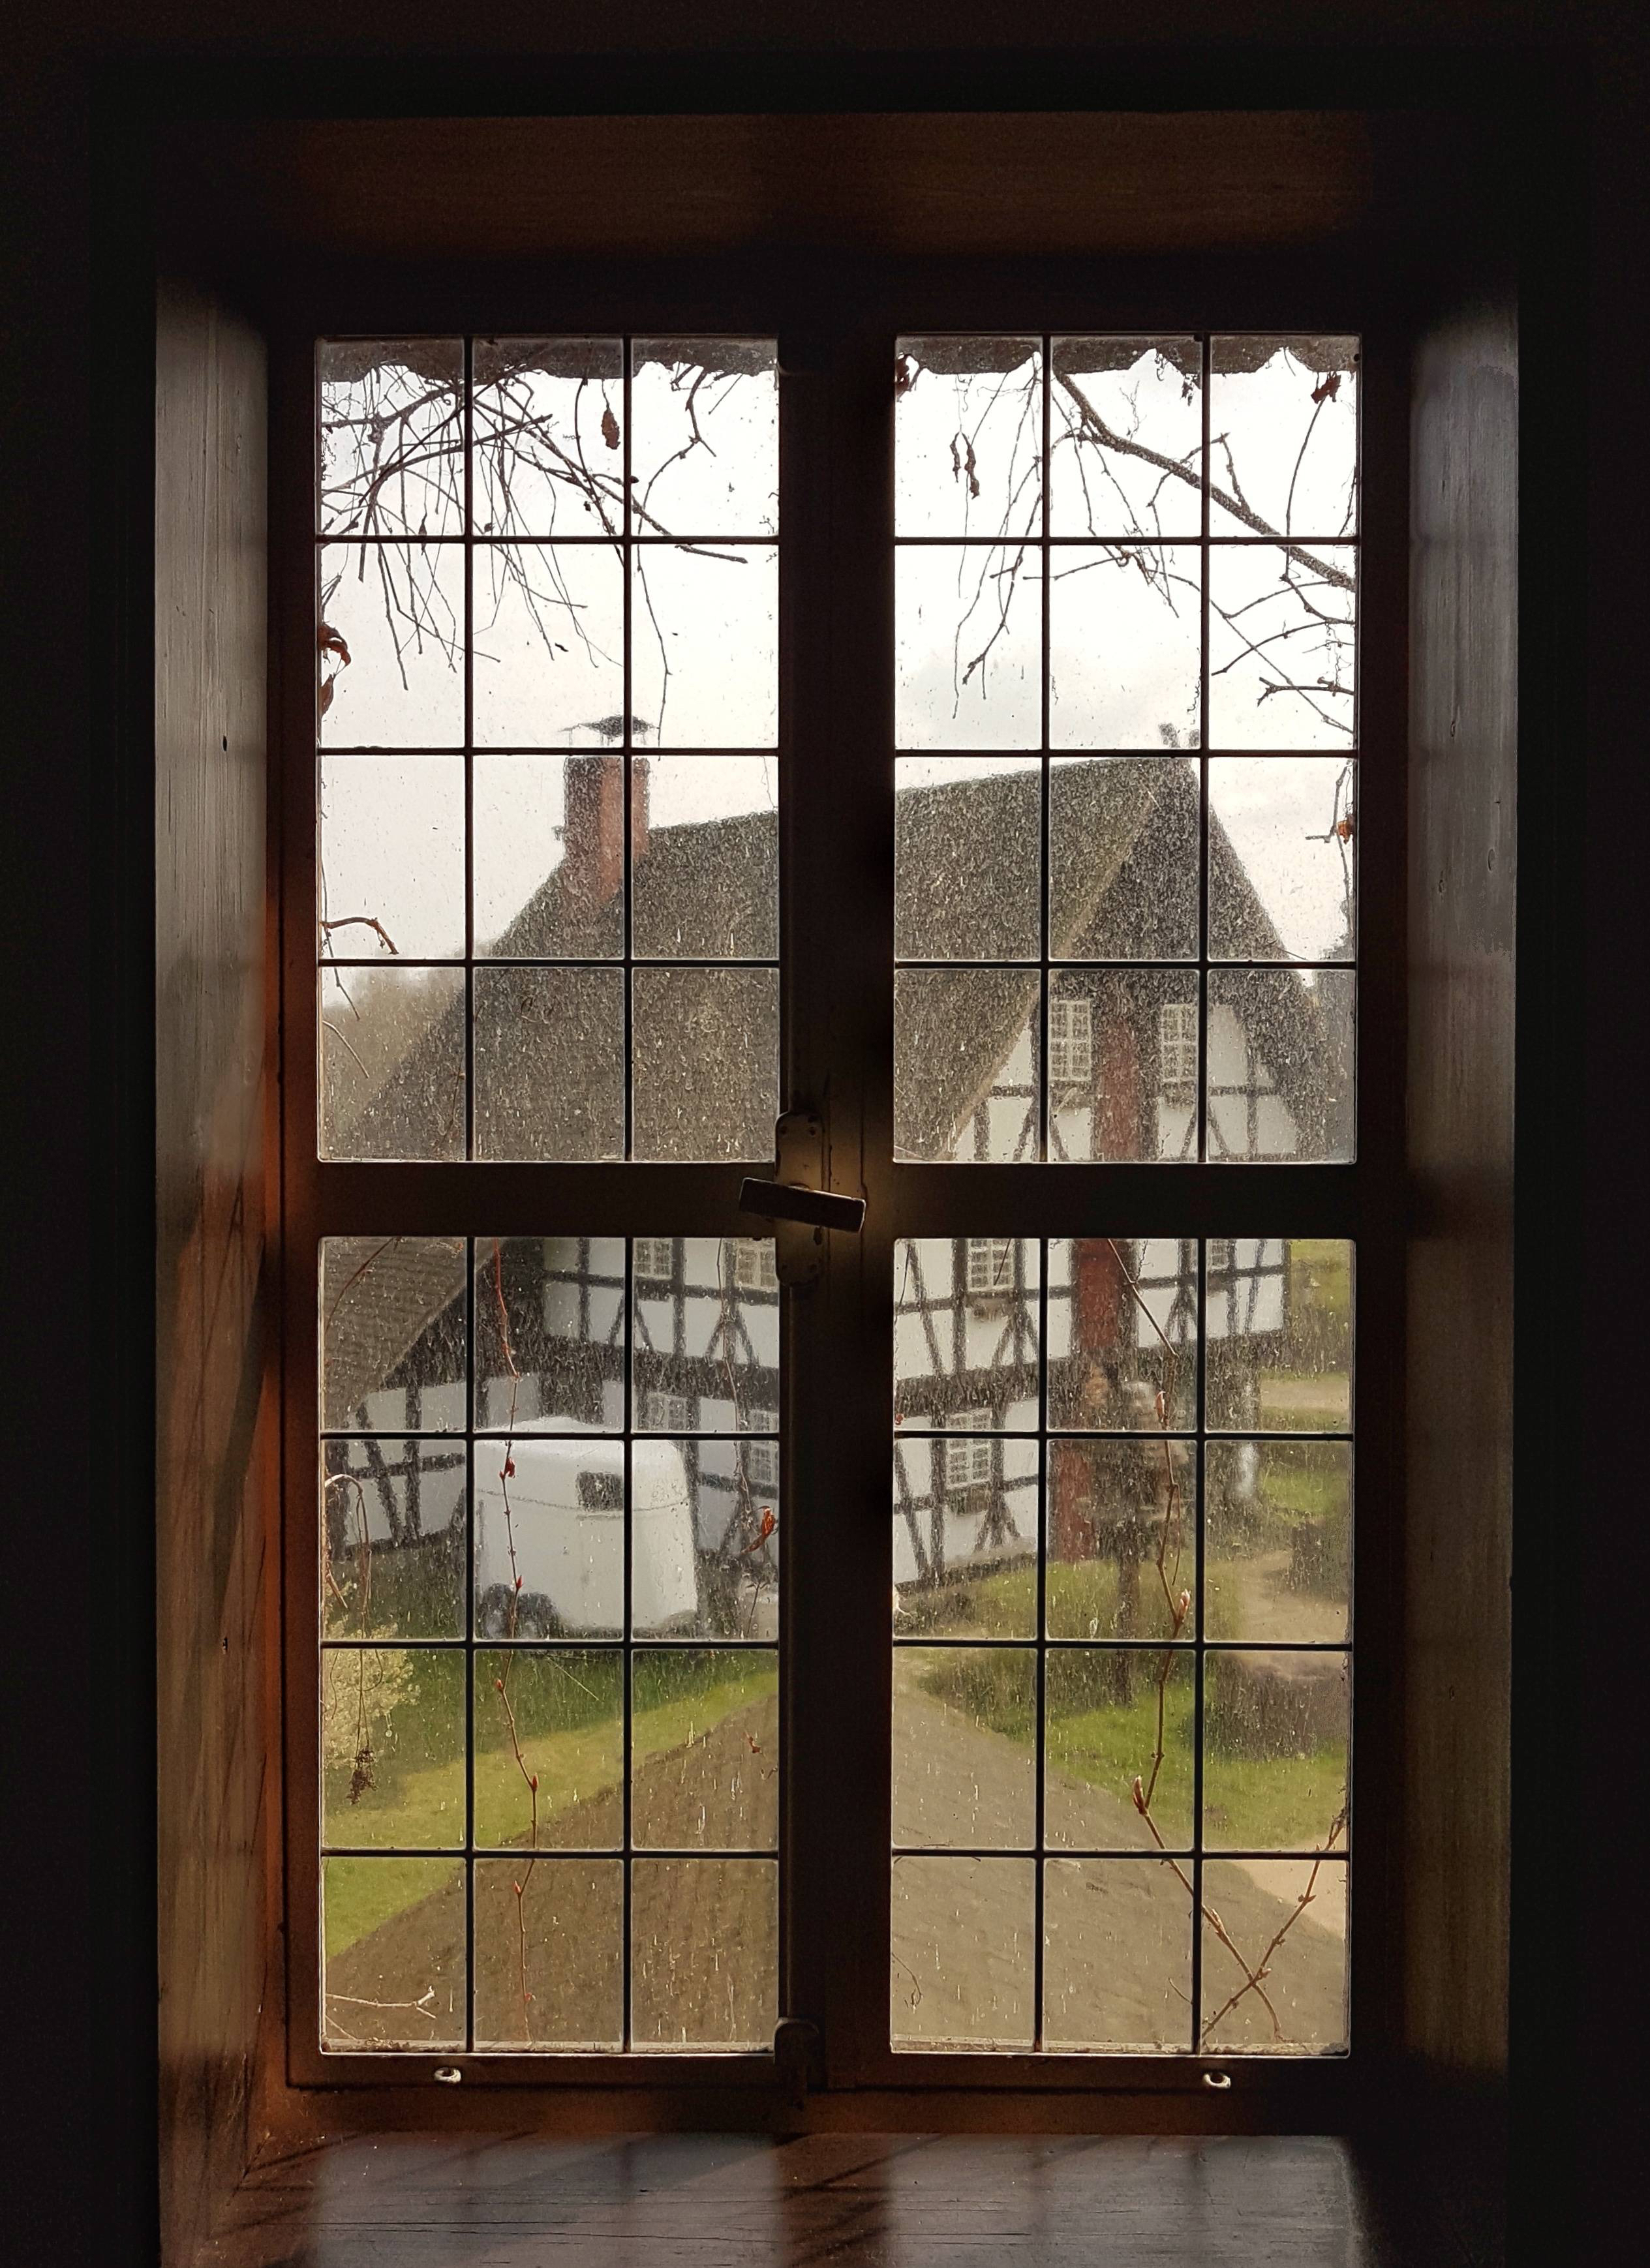
architecture, wood, house, window, glass, view, home, facade, door, material, interior design, window pane, symmetry, window covering, sash window